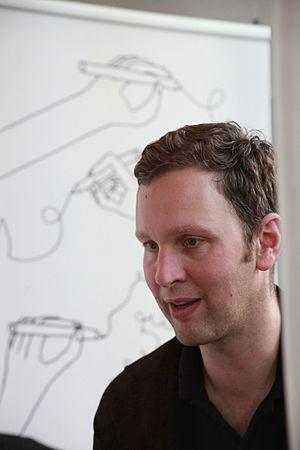
David Shrigley, né le 17 septembre 1968 à Macclesfield, en Angleterre, est un artiste écossais.